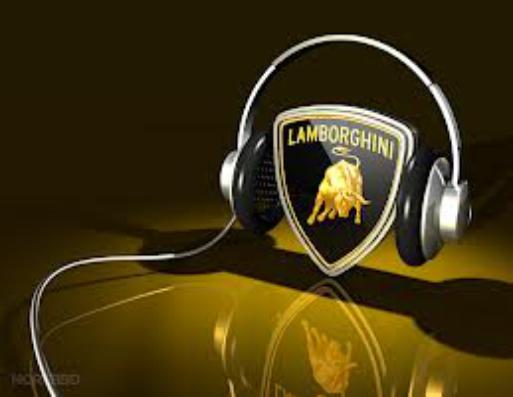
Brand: Lamborghini
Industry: Transportation